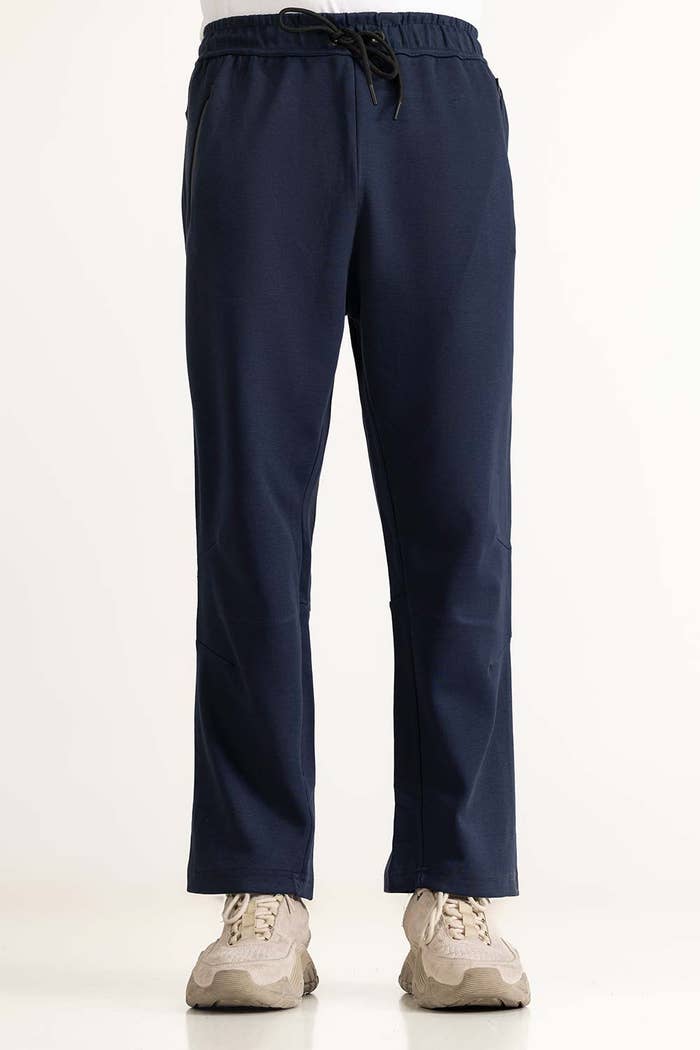
navy slim fit sweatpants